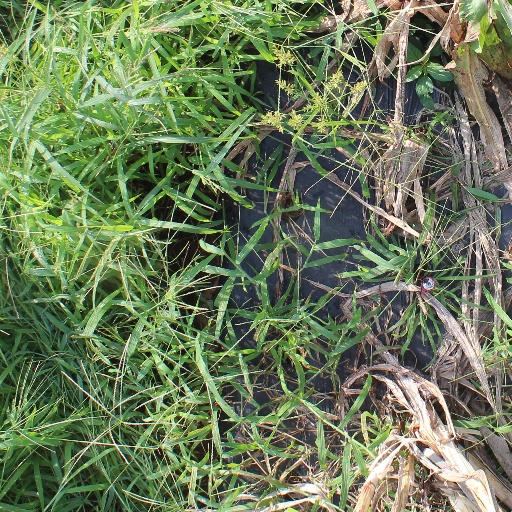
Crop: sorghum